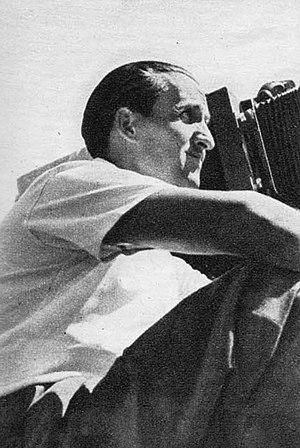
Luigi Zampa est un réalisateur de cinéma et scénariste italien.